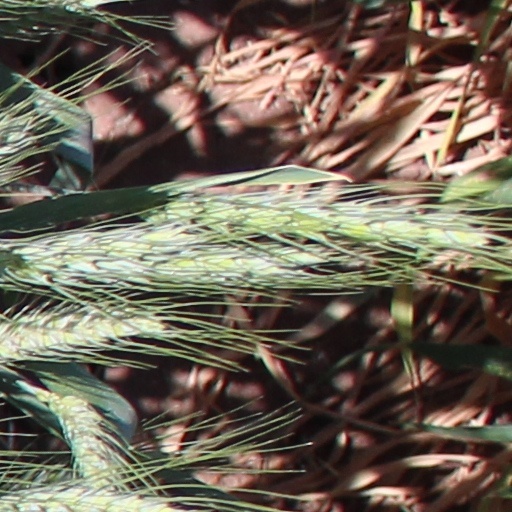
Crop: wheat